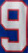
Number: 9